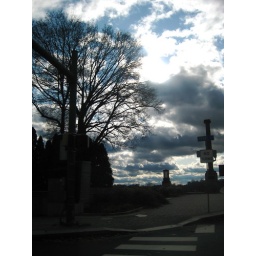
The sky and trees in Pennsylvania